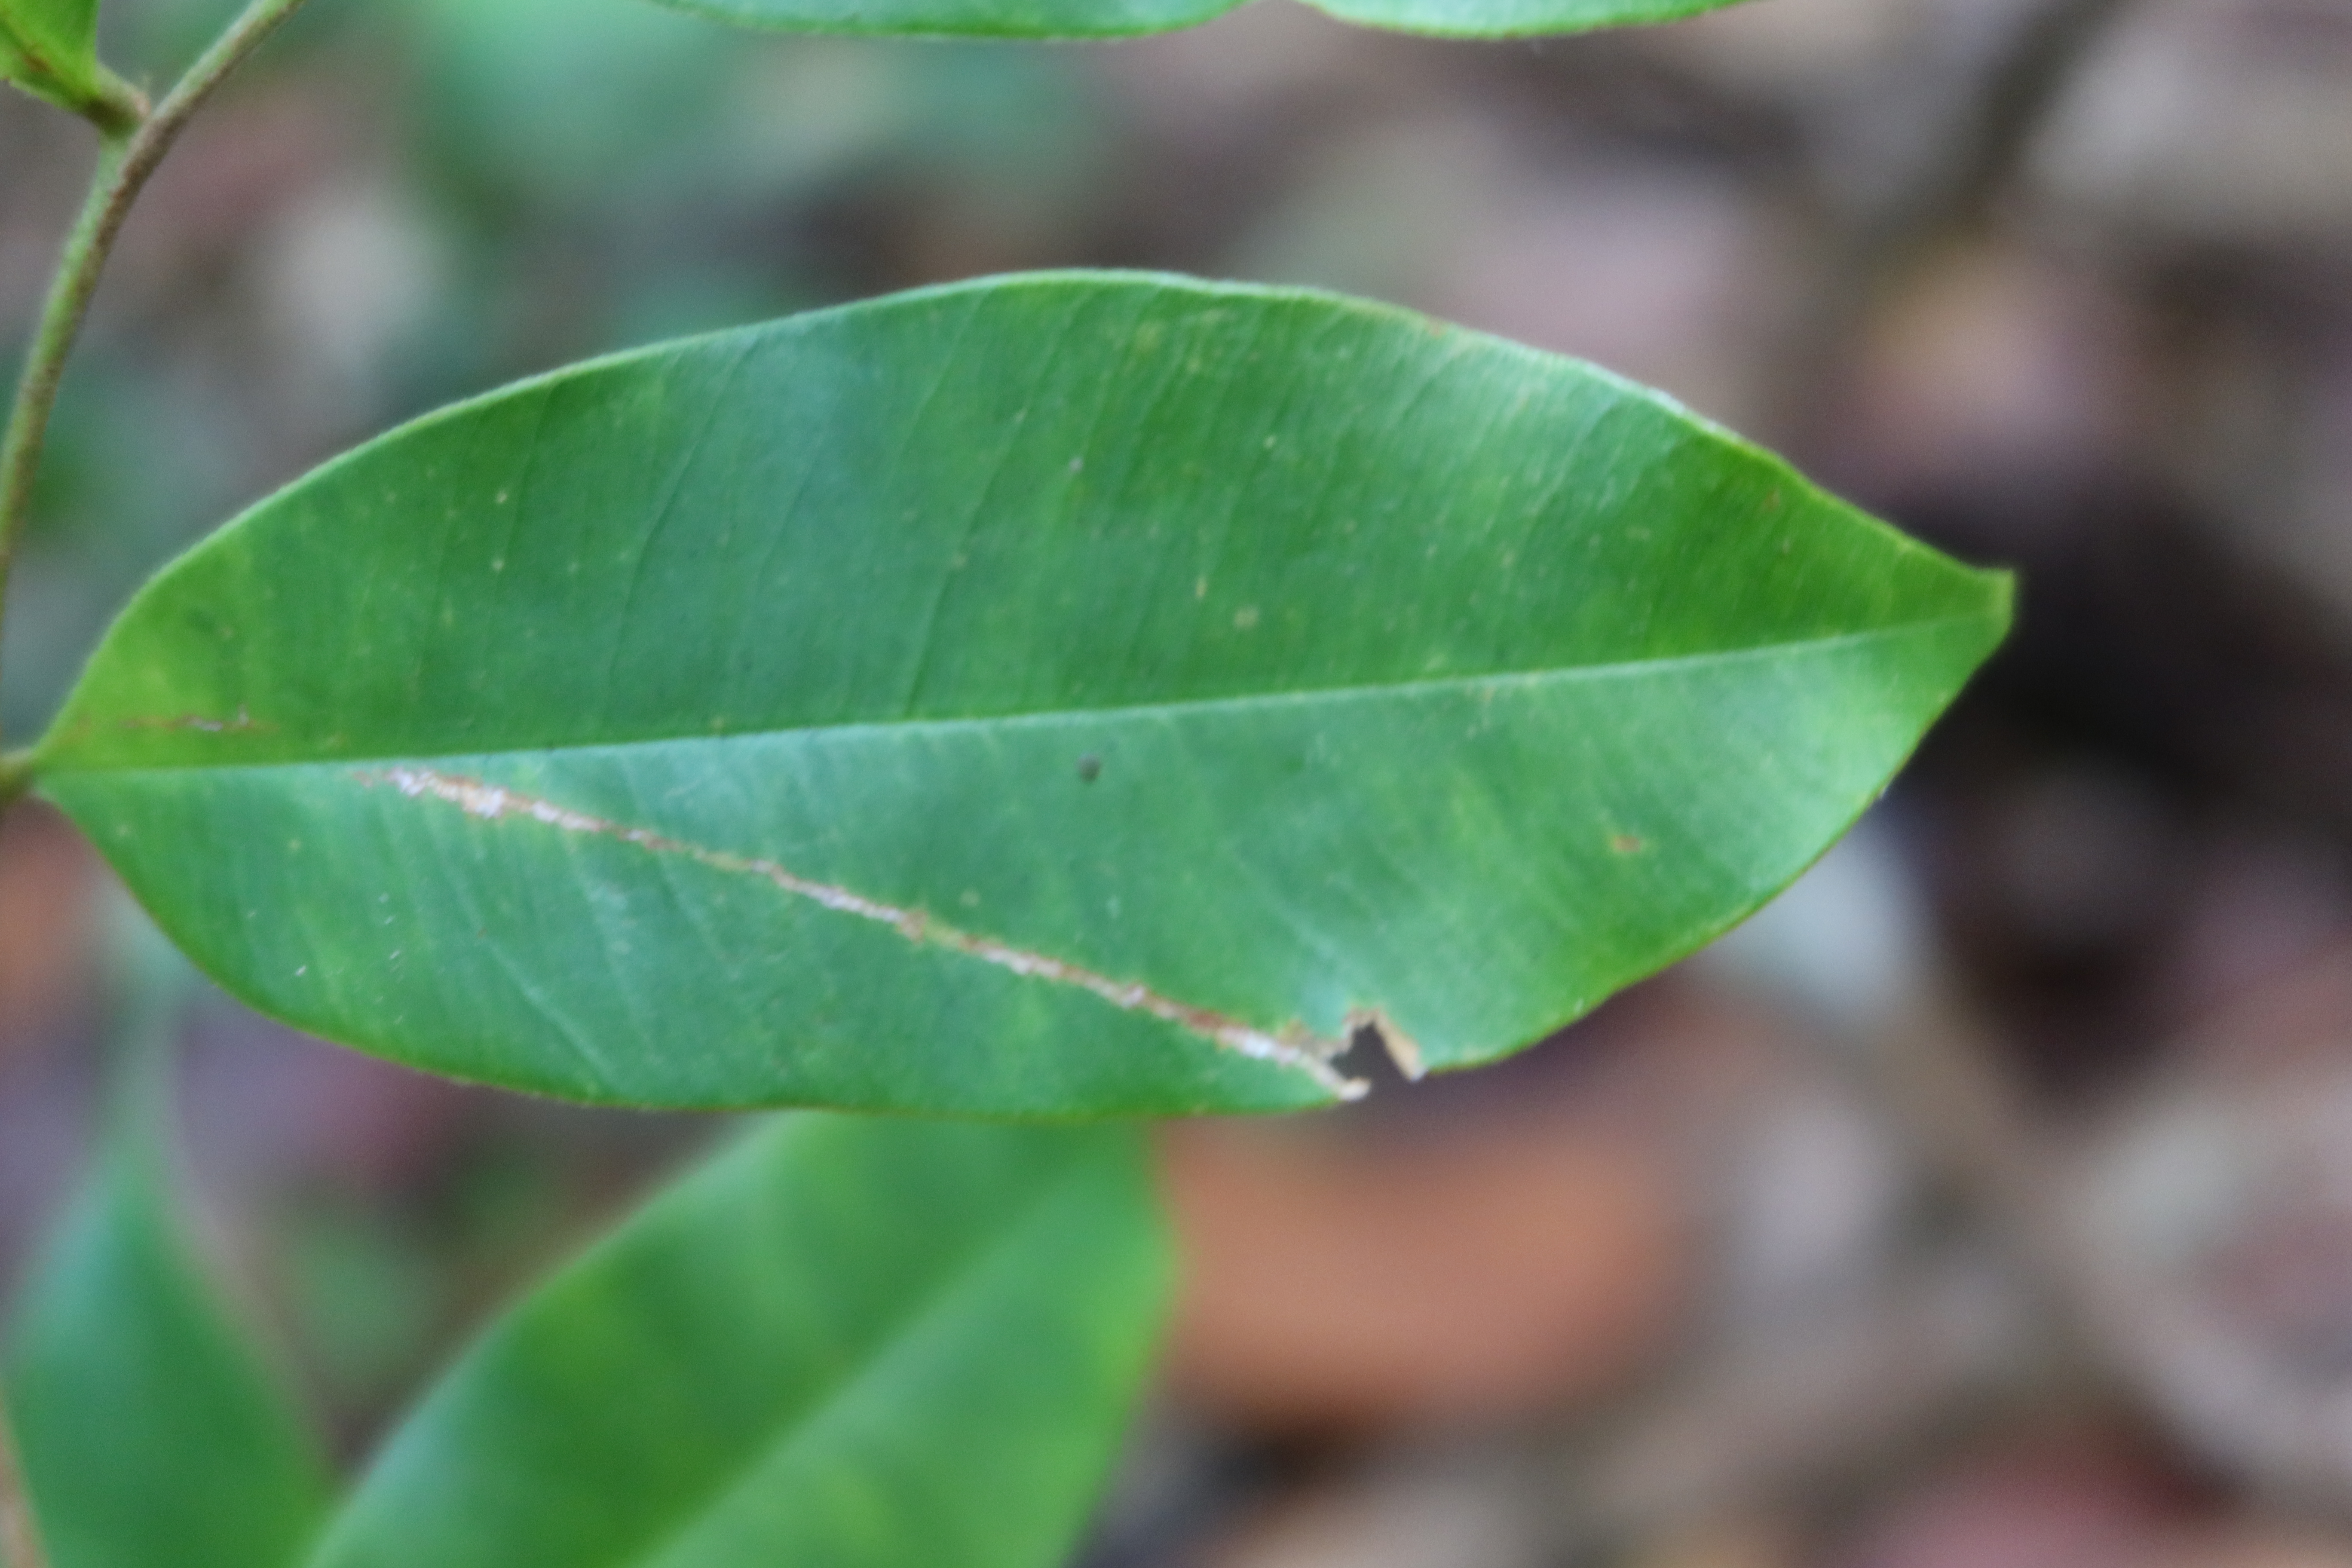
Label: Brown spots